Edward West

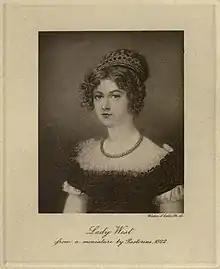
Lady West

Edward West died at Poona where he was buried. A scholarship was started in Bombay by the citizens in his honour.